2005 United States Grand Prix

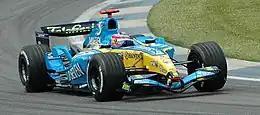
Alonso qualifying for the race

Paul Stoddart, the owner of Minardi, a team using Bridgestone tyres, published an account on June 22, of the events leading up to the race. Stoddart recorded a meeting around 10:00am on the day of the race, to which Speedway president Tony George, two senior Michelin representatives, Bernie Ecclestone (president and CEO of Formula One Management and Formula One Administration), the team principals, and the teams' Michelin technical representatives were summoned. All invited were present except Jean Todt, Team Principal of Scuderia Ferrari. The Michelin representatives stated their position that the tyres provided to the teams could not safely complete the race distance, and requested that the Bridgestone teams, represented by Stoddart and Jordan's Colin Kolles, permit the installation of a chicane in Turn 13. Those present discussed and agreed to reject the FIA's solution of speed-limiting the Michelin cars in the turn because of the potential for accidents. They likewise dismissed the possibility of making pit stops every ten laps, resolved that a chicane was the best solution, and instructed several technical representatives to prepare plans for its installation. Bernie Ecclestone offered to consult Todt, who had not come to the meeting, and the president of the FIA, Max Mosley, who was not present at the race, and reconvene the meeting when he had responses.